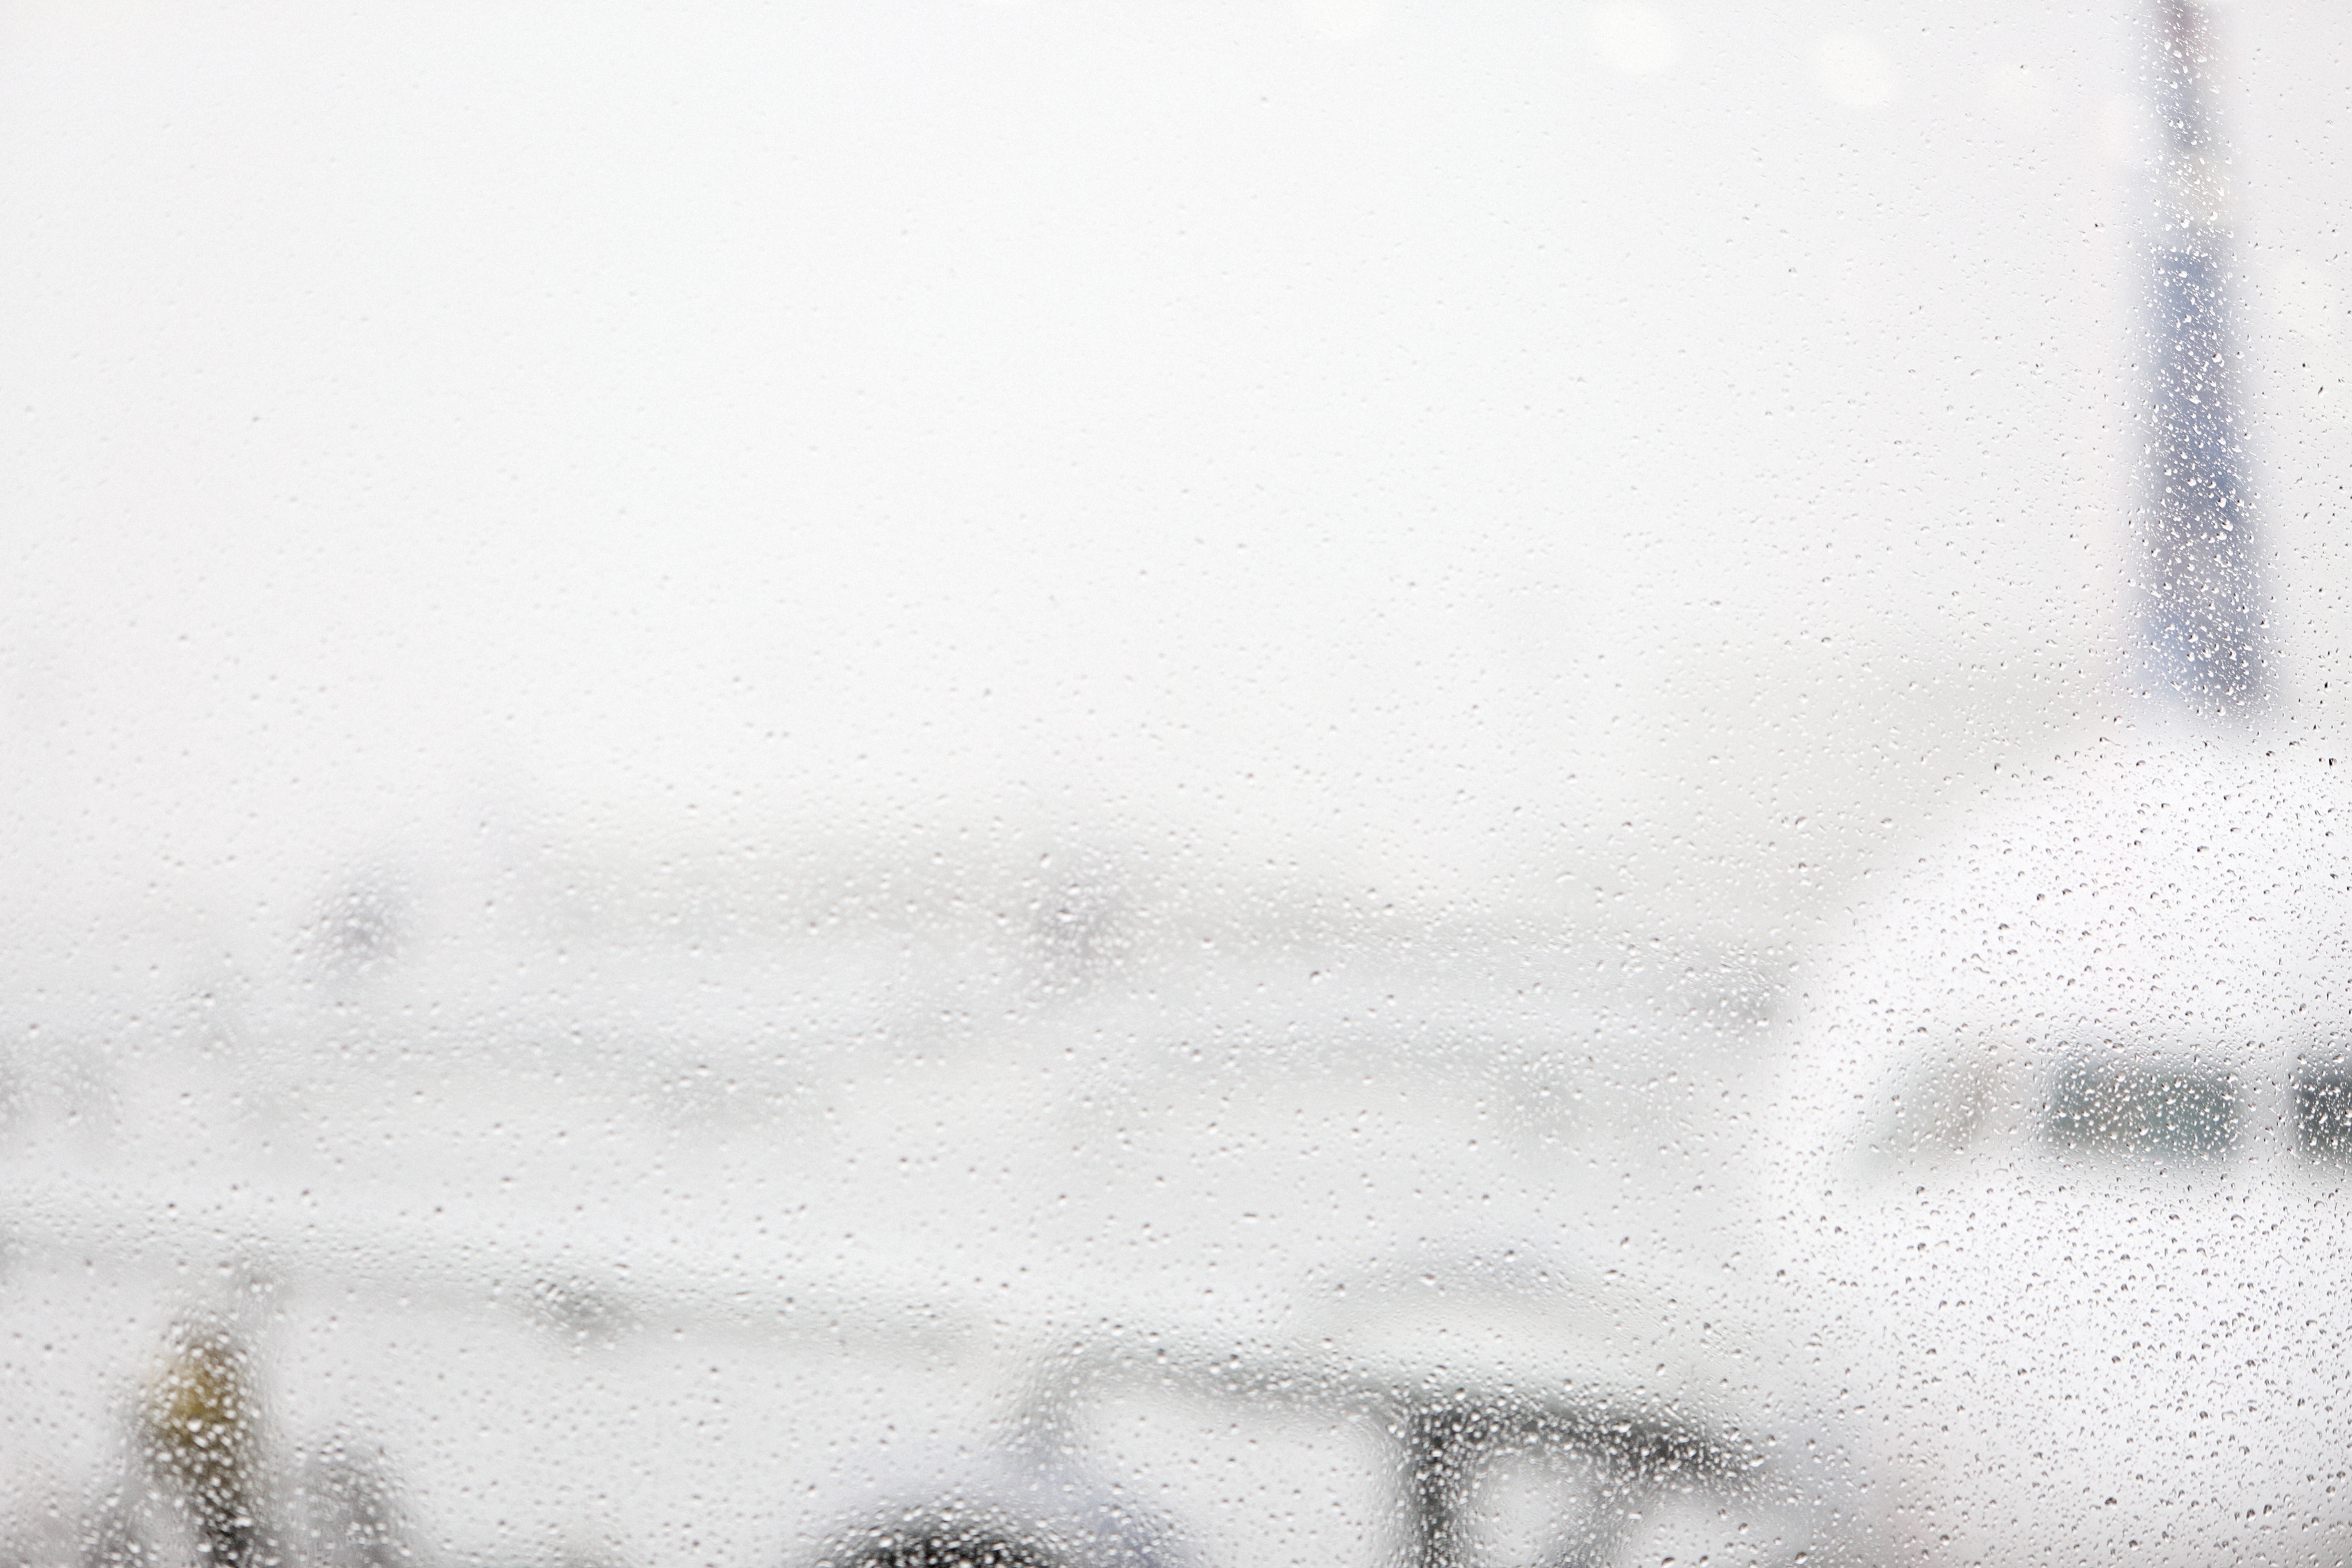
hand, snow, black and white, white, wet, airport, travel, airplane, transportation, line, weather, monochrome, close up, rainy, sketch, drawing, shape, freezing, rain drops, monochrome photography